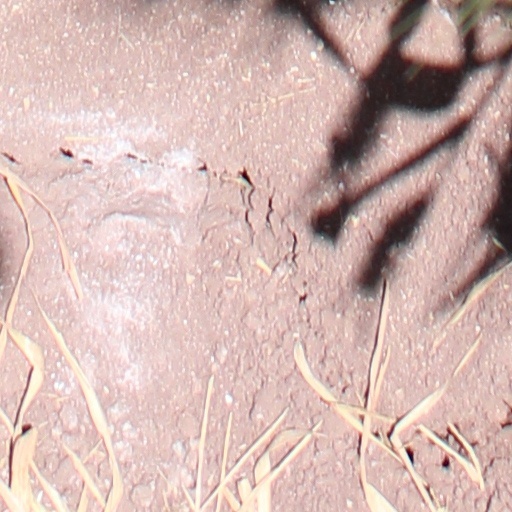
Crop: wheat